Cameron Johnson

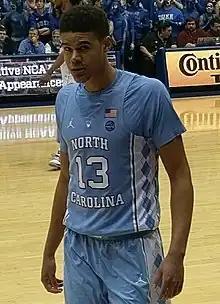
Johnson in 2018

Johnson's senior season proved to be his most statistically successful campaign. Unhindered by injury, Johnson was the leading scorer for the Tar Heels with 16.9 points per game and averaged 5.8 rebounds and 2.4 assists. Johnson shot 50.6 percent from the field and 45.7 percent from three, leading some commentators to call Johnson "the best shooter in [the] draft." Johnson had several notable performances during his senior season. Playing against Wake Forest in Winston-Salem, Johnson shot 79% from the field for the game and made his first six three-point attempts, ultimately finishing with 27 points in a 95–57 rout of the Demon Deacons. Against rival Duke in Cameron Indoor Stadium, Johnson finished with 26 points in an 88–72 victory against the Blue Devils, then the nation's top-ranked team. Against Clemson in Littlejohn Coliseum, Johnson made six three-pointers to finish with 19 points in a two-point victory. After the conclusion of conference play, Johnson was named to the All-ACC first team.